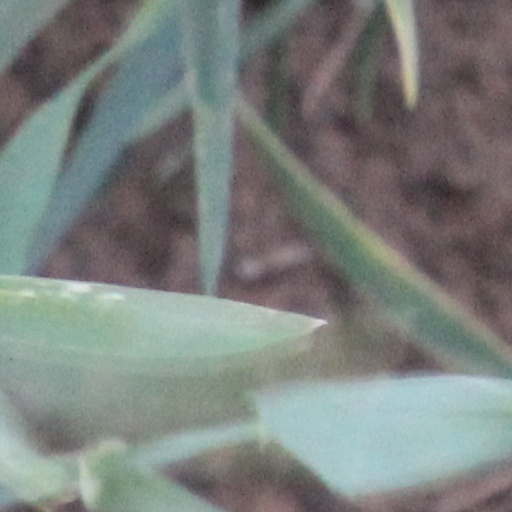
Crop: wheat